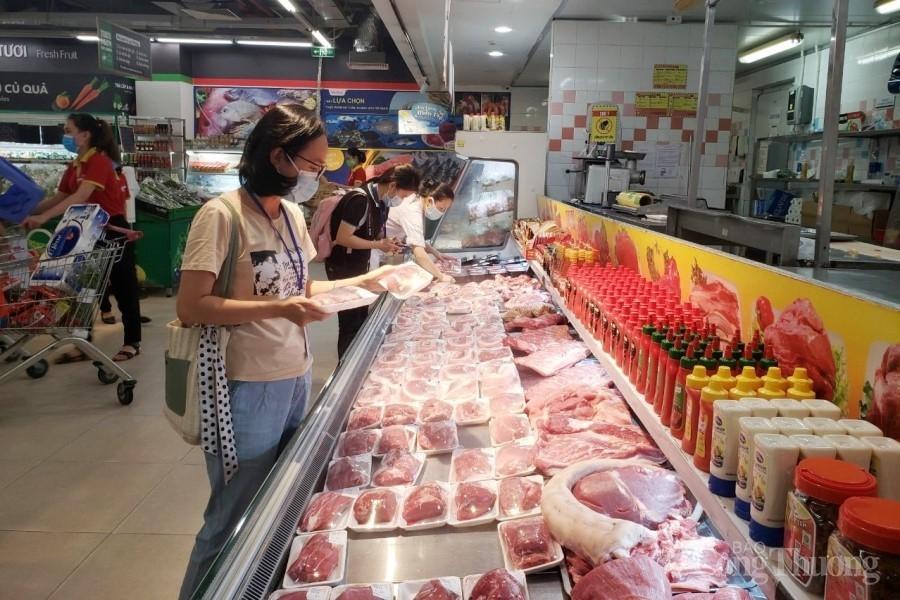
ba người phụ nữ đang lựa thịt